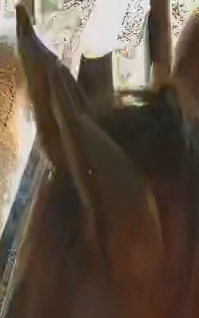
Face region: ears (position_of_ears)
Pain indicator: not_present